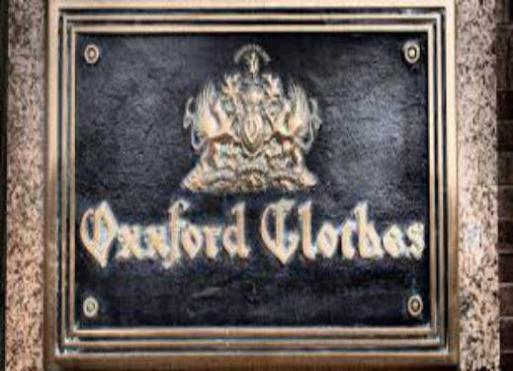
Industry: Clothes